Suzanna (film)

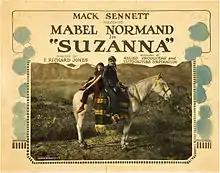
Original lobby card

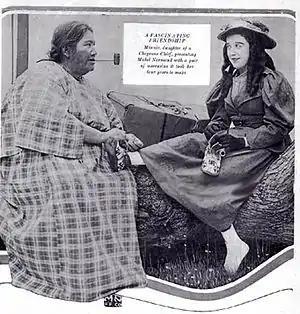

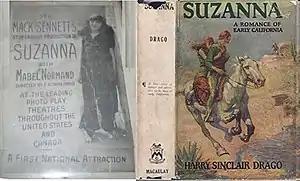

Suzanna is a 1923 American silent comedy-drama film starring Mabel Normand and directed F. Richard Jones. The picture was produced by Mack Sennett, who also adapted the screenplay from a story by Linton Wells. A partial copy of the film, which is missing two reels, is in a European archive.